Adoxa moschatellina

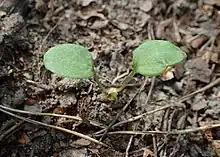
The seed leaves are simple and almost circular.

Insect associations with moschatel appear to be rare. The larvae of two species of sawfly are known to feed on this plant in Britain: "Paracharactus gracilicornis" and "Sciapteryx consobrina" .